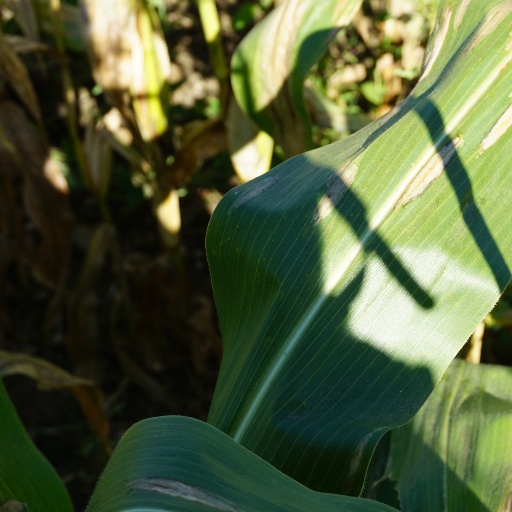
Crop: maize; corn